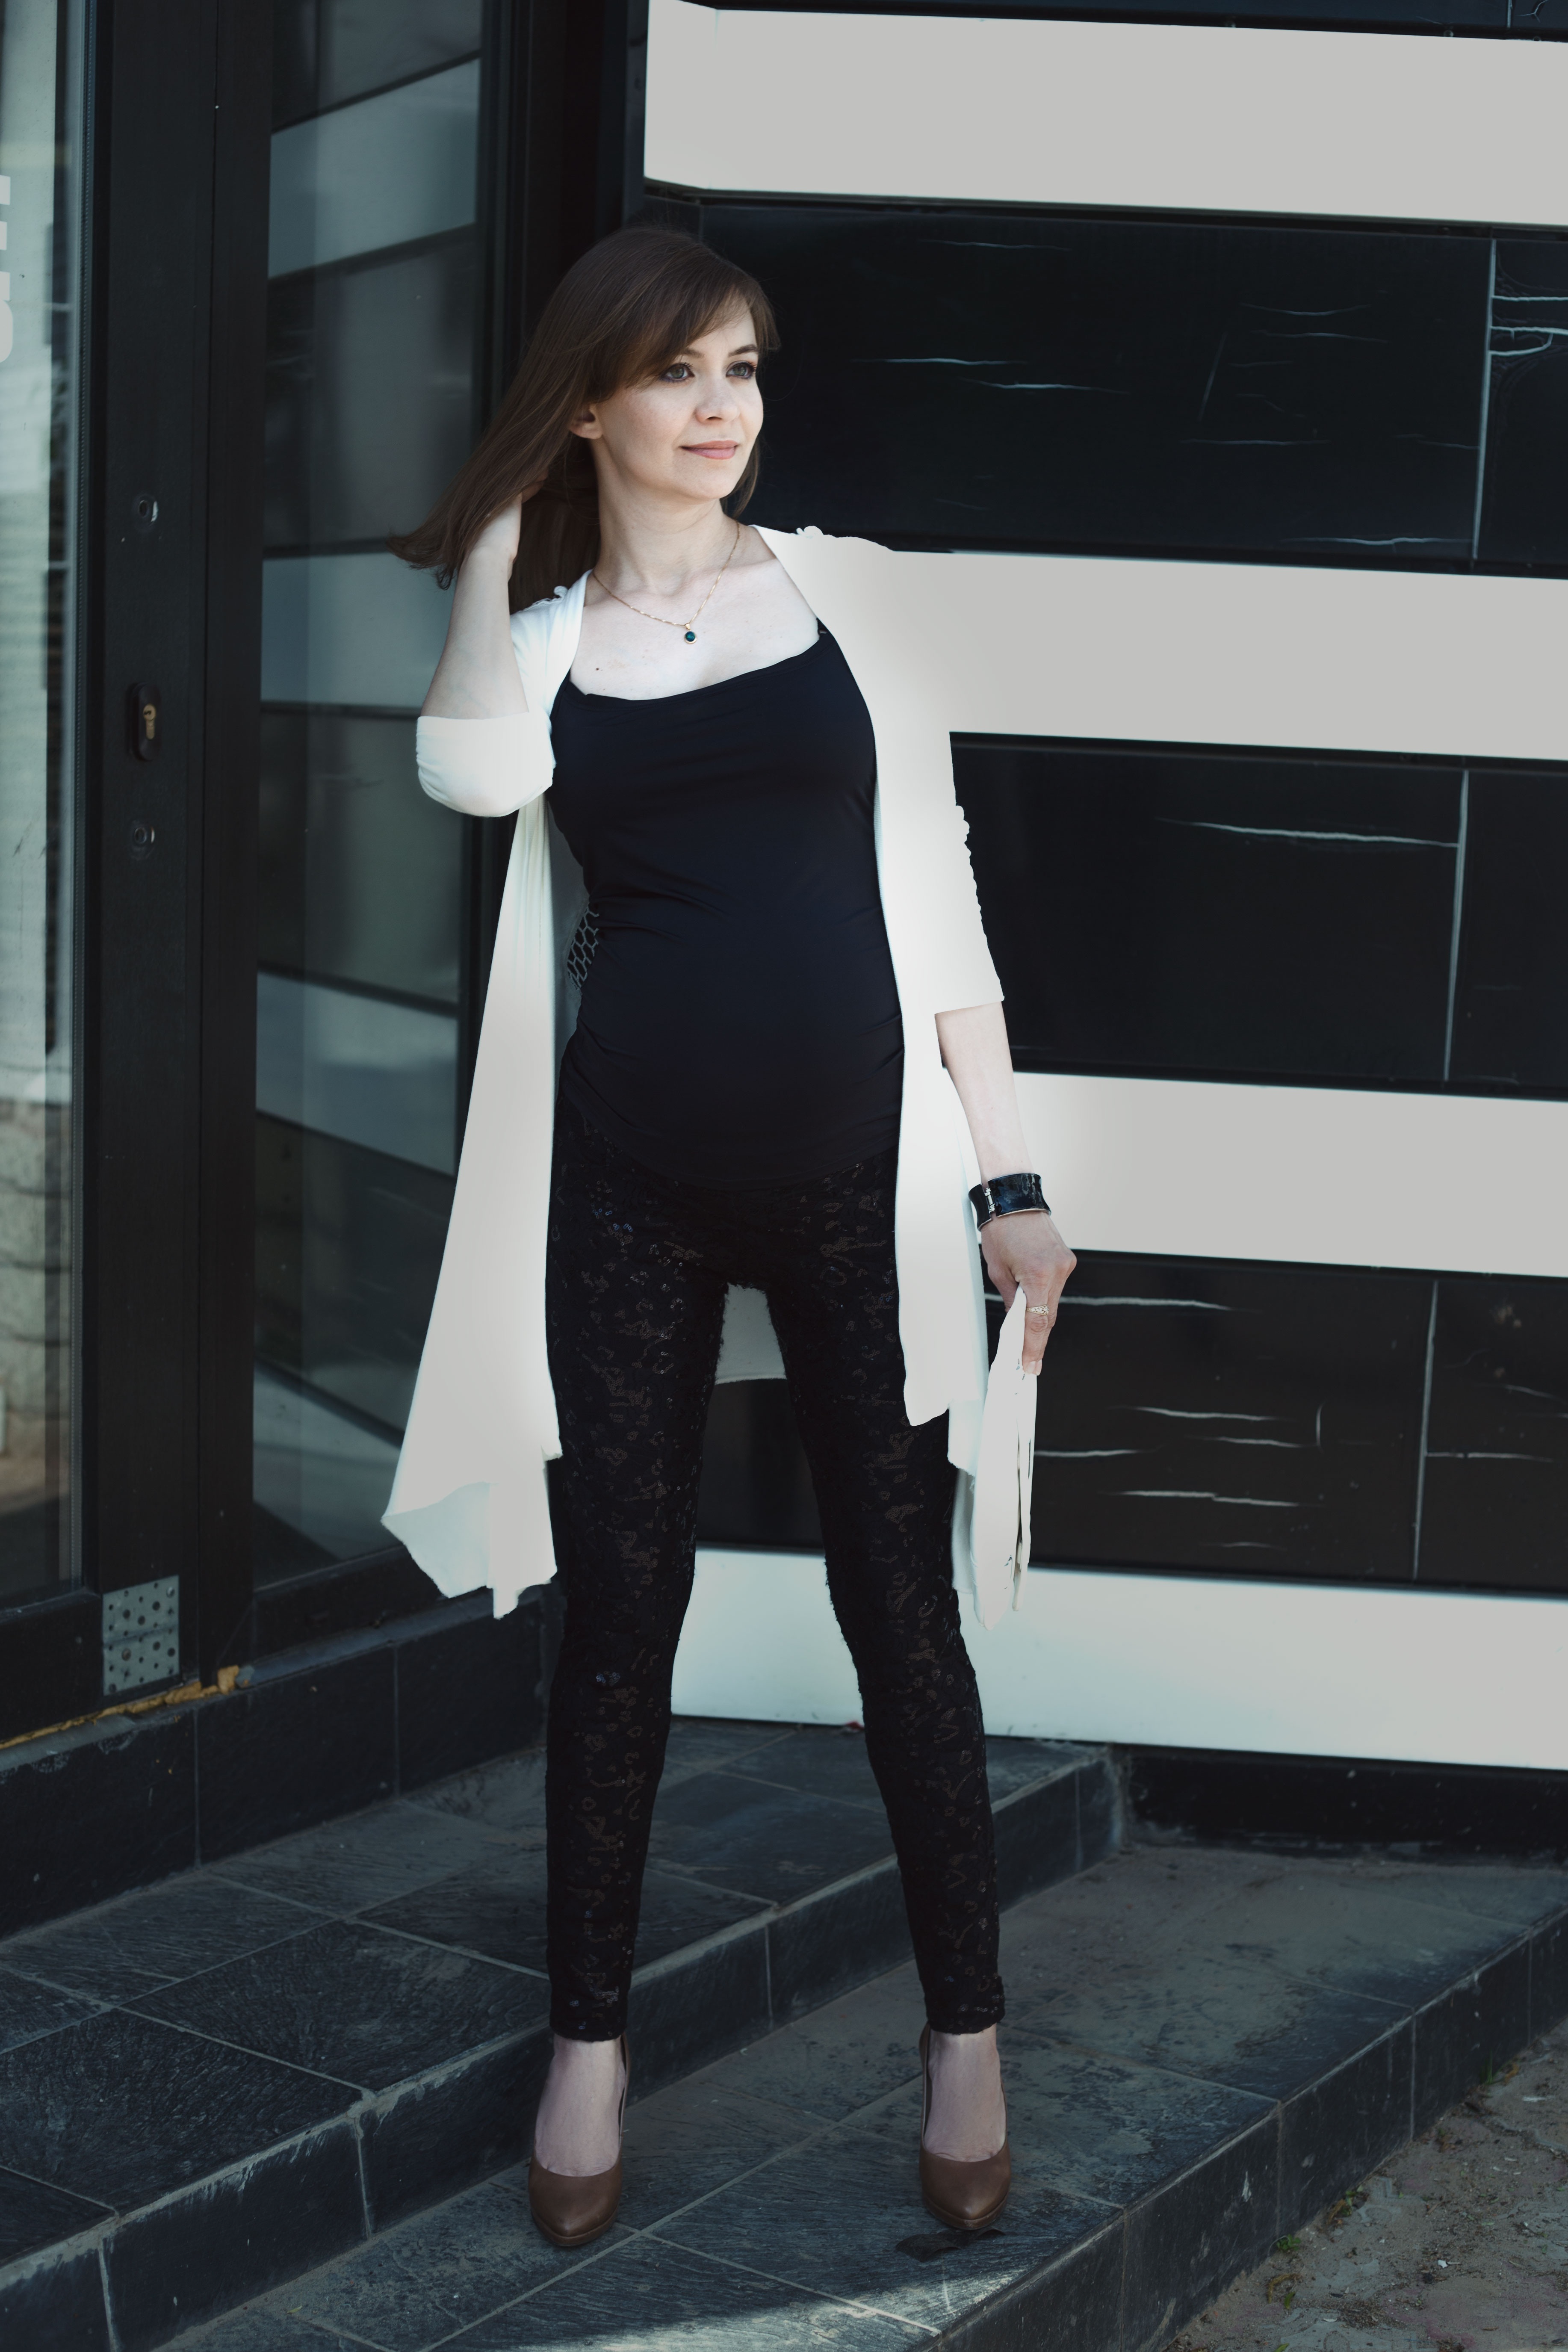
suit, girl, woman, white, leather, kid, female, model, spring, park, fashion, clothing, black, jacket, outerwear, mom, pregnancy, tuxedo, posing, textile, family, girls, dress, happiness, pregnant, belly, beauty, joy, photoshoot, femininity, tenderness, photo shoot, stand by, children photographer, i will mother, having a baby, expectant mother, soon mom, waiting for the miracle of birth, tummies, in anticipation of the, formal wear, little black dress